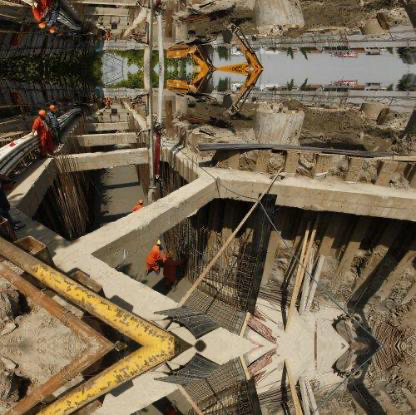
Objects in the image:
label: helmet
label: helmet
label: helmet
label: helmet